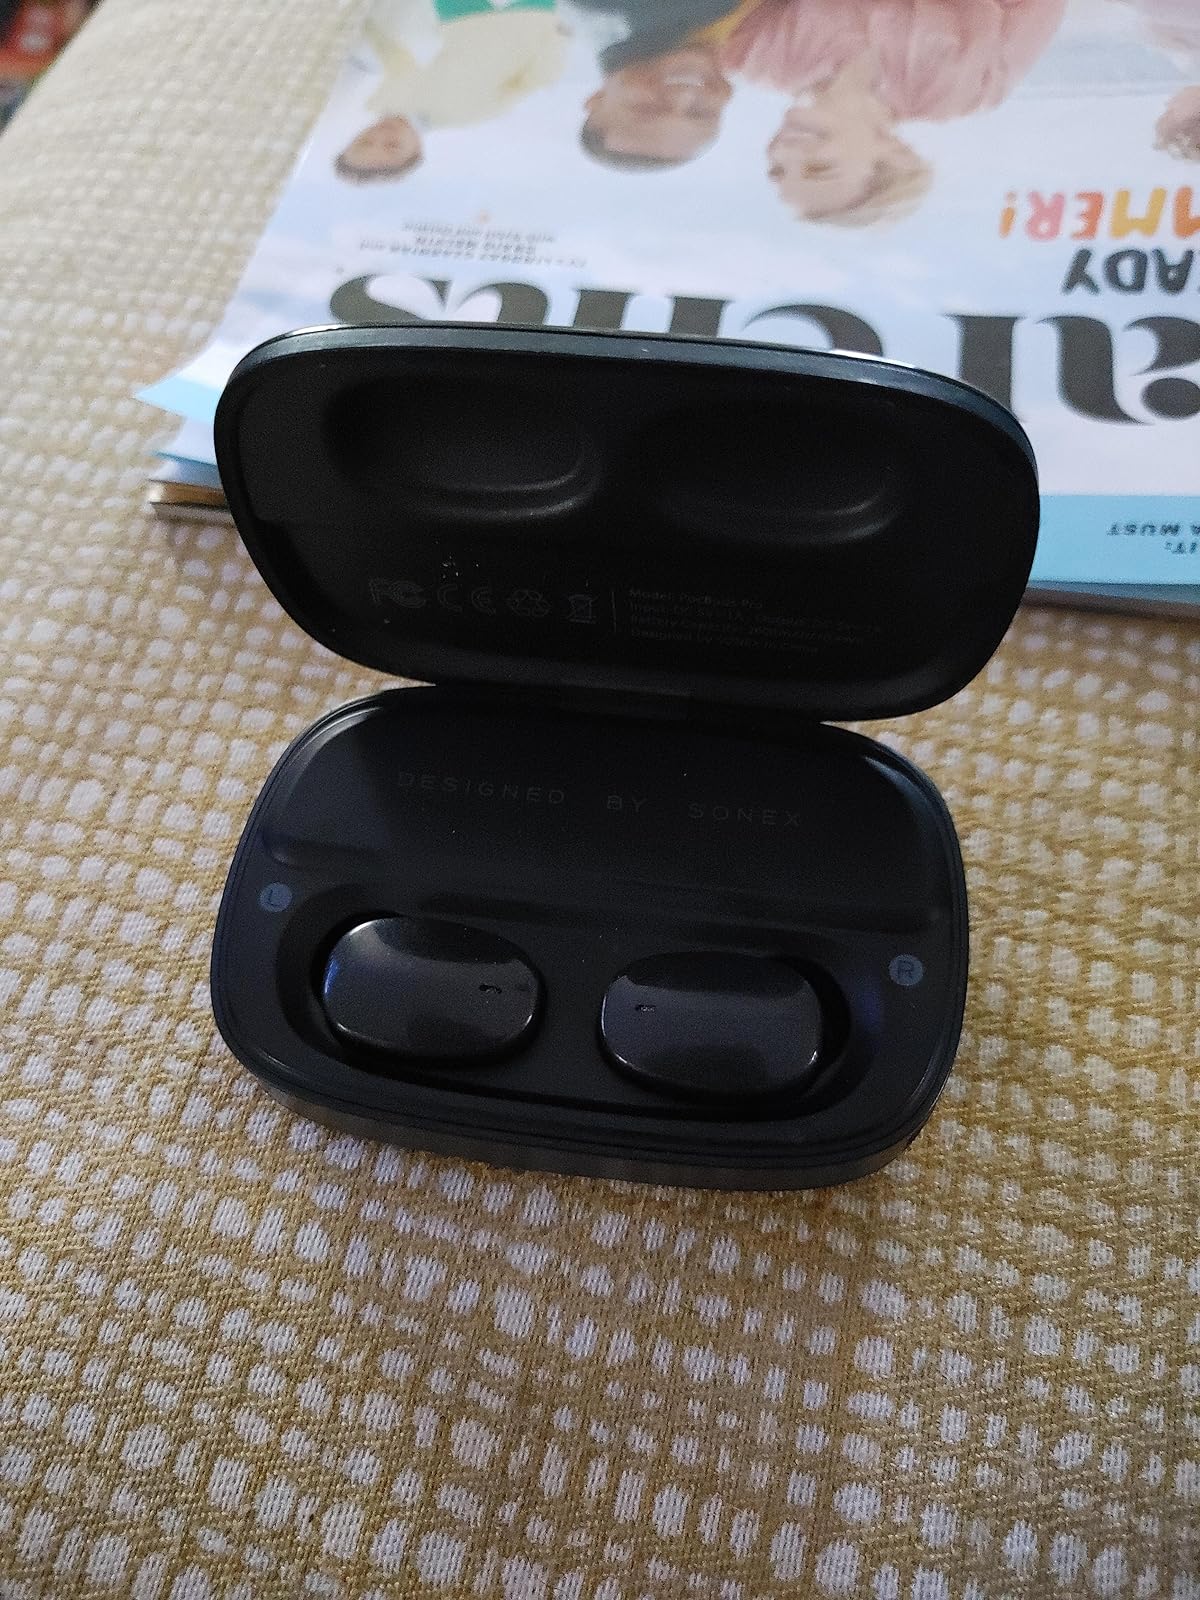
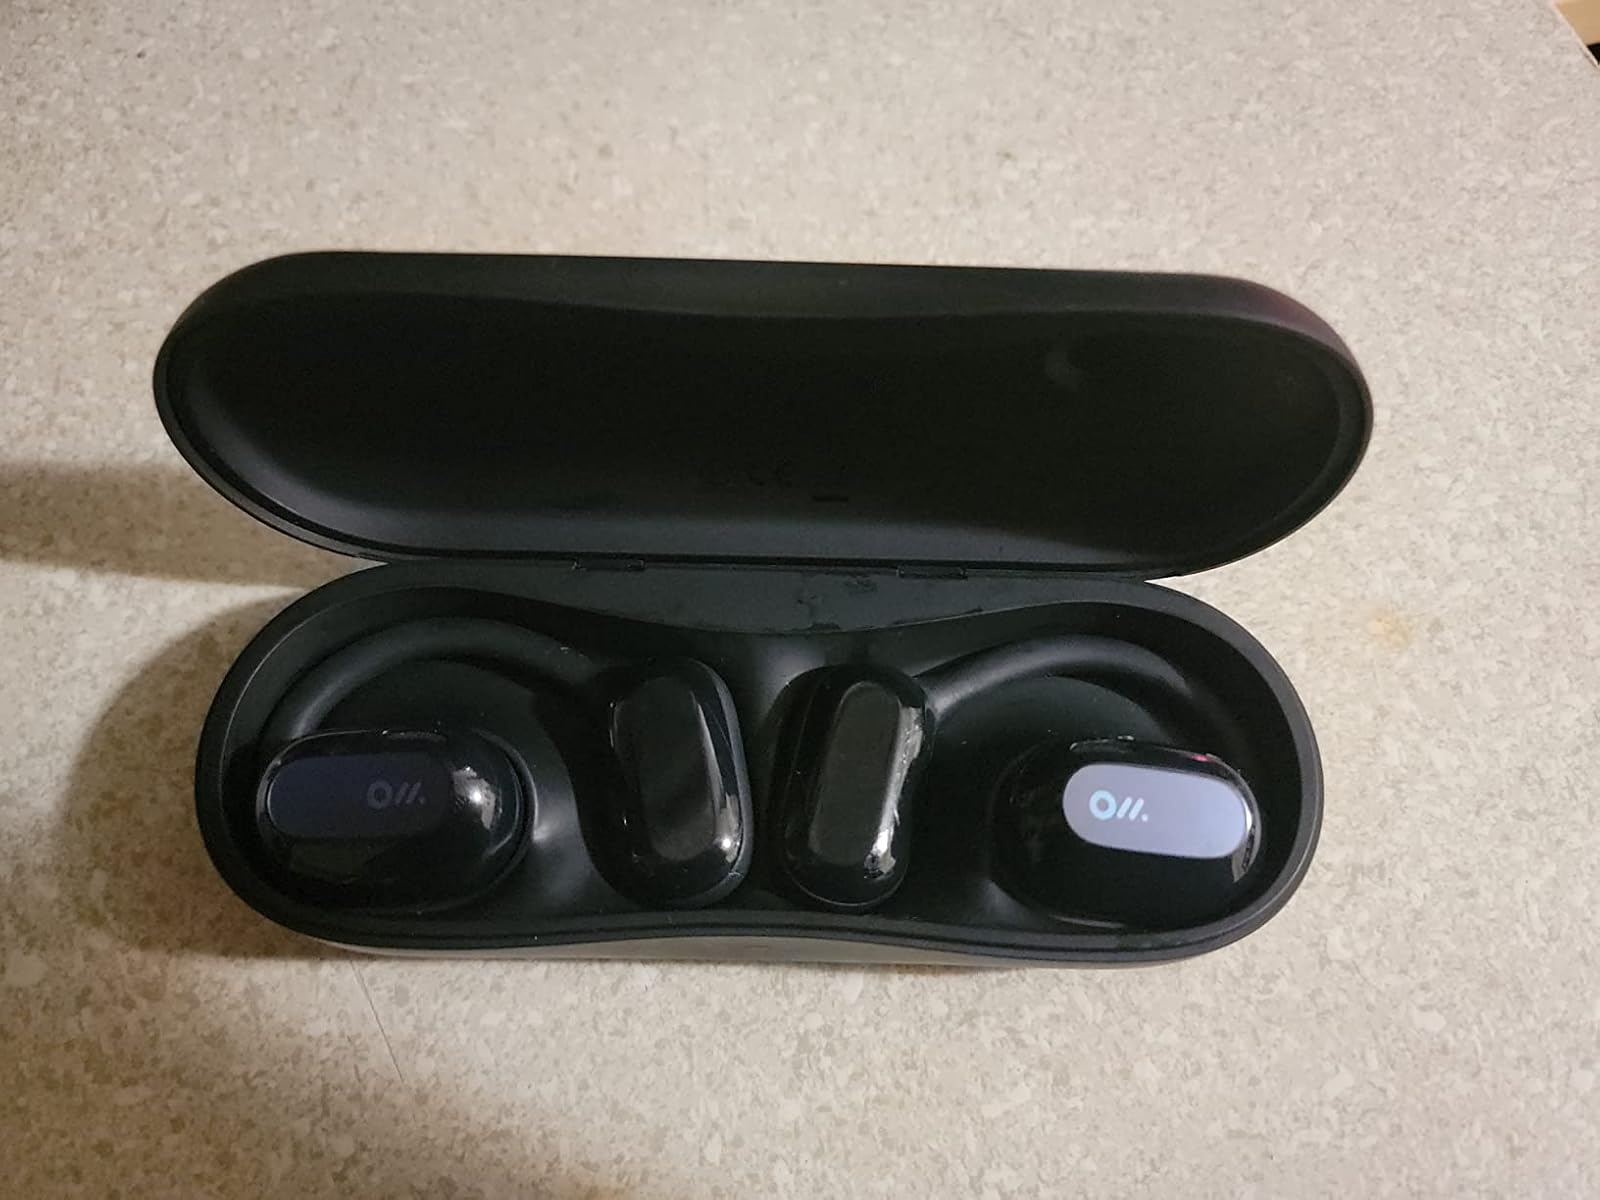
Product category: earbuds
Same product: no